Templo Mayor

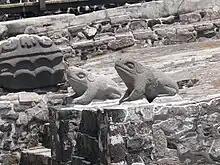
Altar of the toads as symbols of water

According to tradition, the Templo Mayor is located on the exact spot where the god Huitzilopochtli gave the Mexica people his sign that they had reached the promised land: an eagle on a nopal cactus with a snake in its mouth.